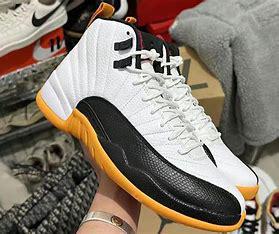
Brand: Jordan
Model: 100